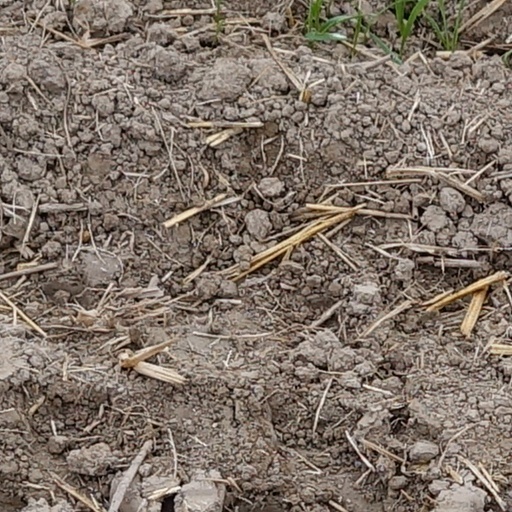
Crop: wheat